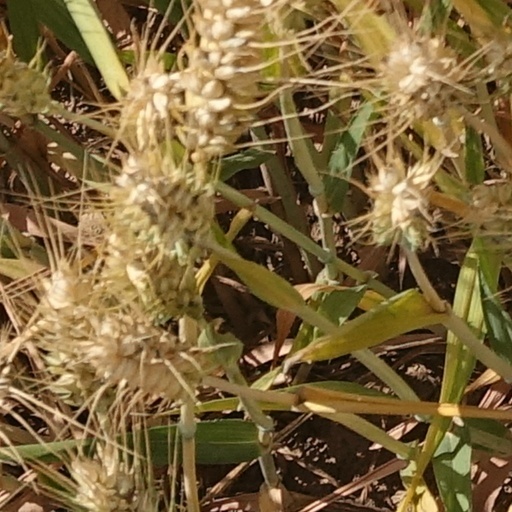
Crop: wheat